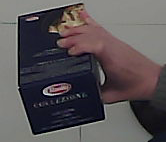
Product: barilla_lasagne